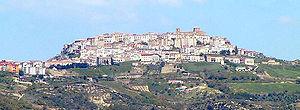
L'association I Borghi più belli d'Italia est née en mars 2001 sous l'impulsion de Conseil du tourisme de l'ANCI.